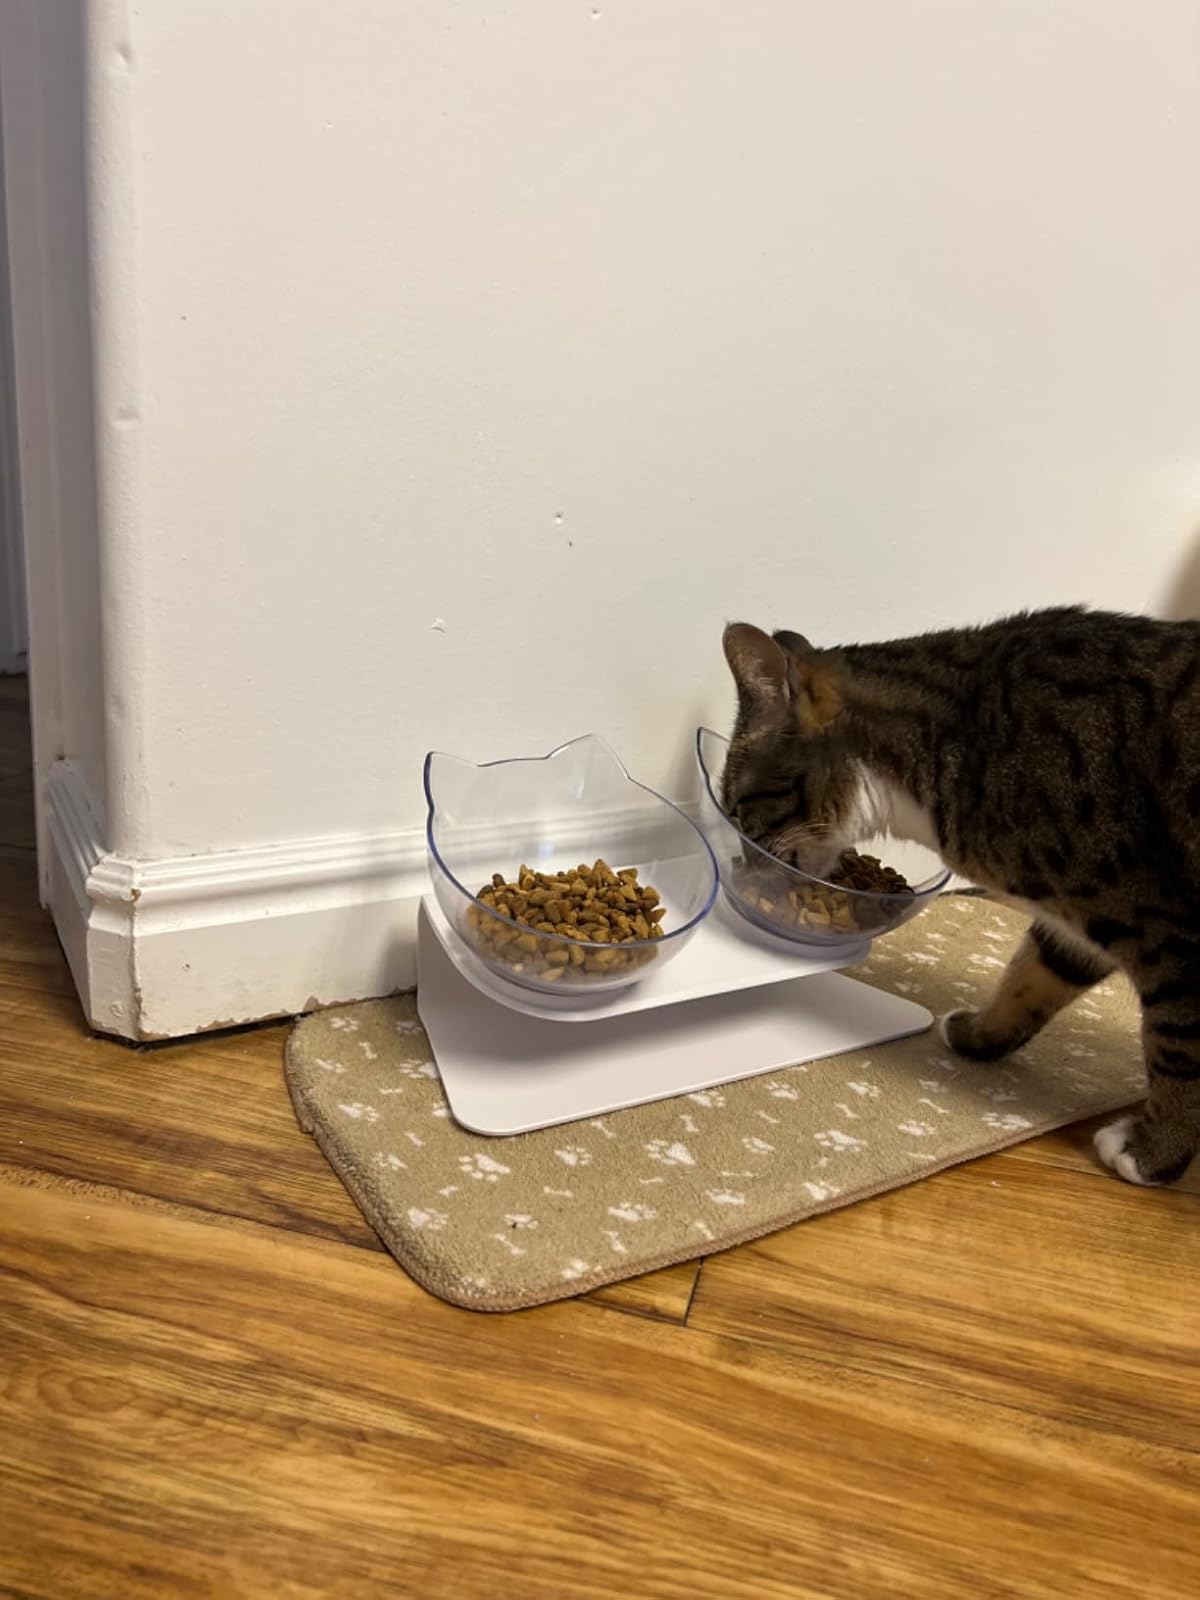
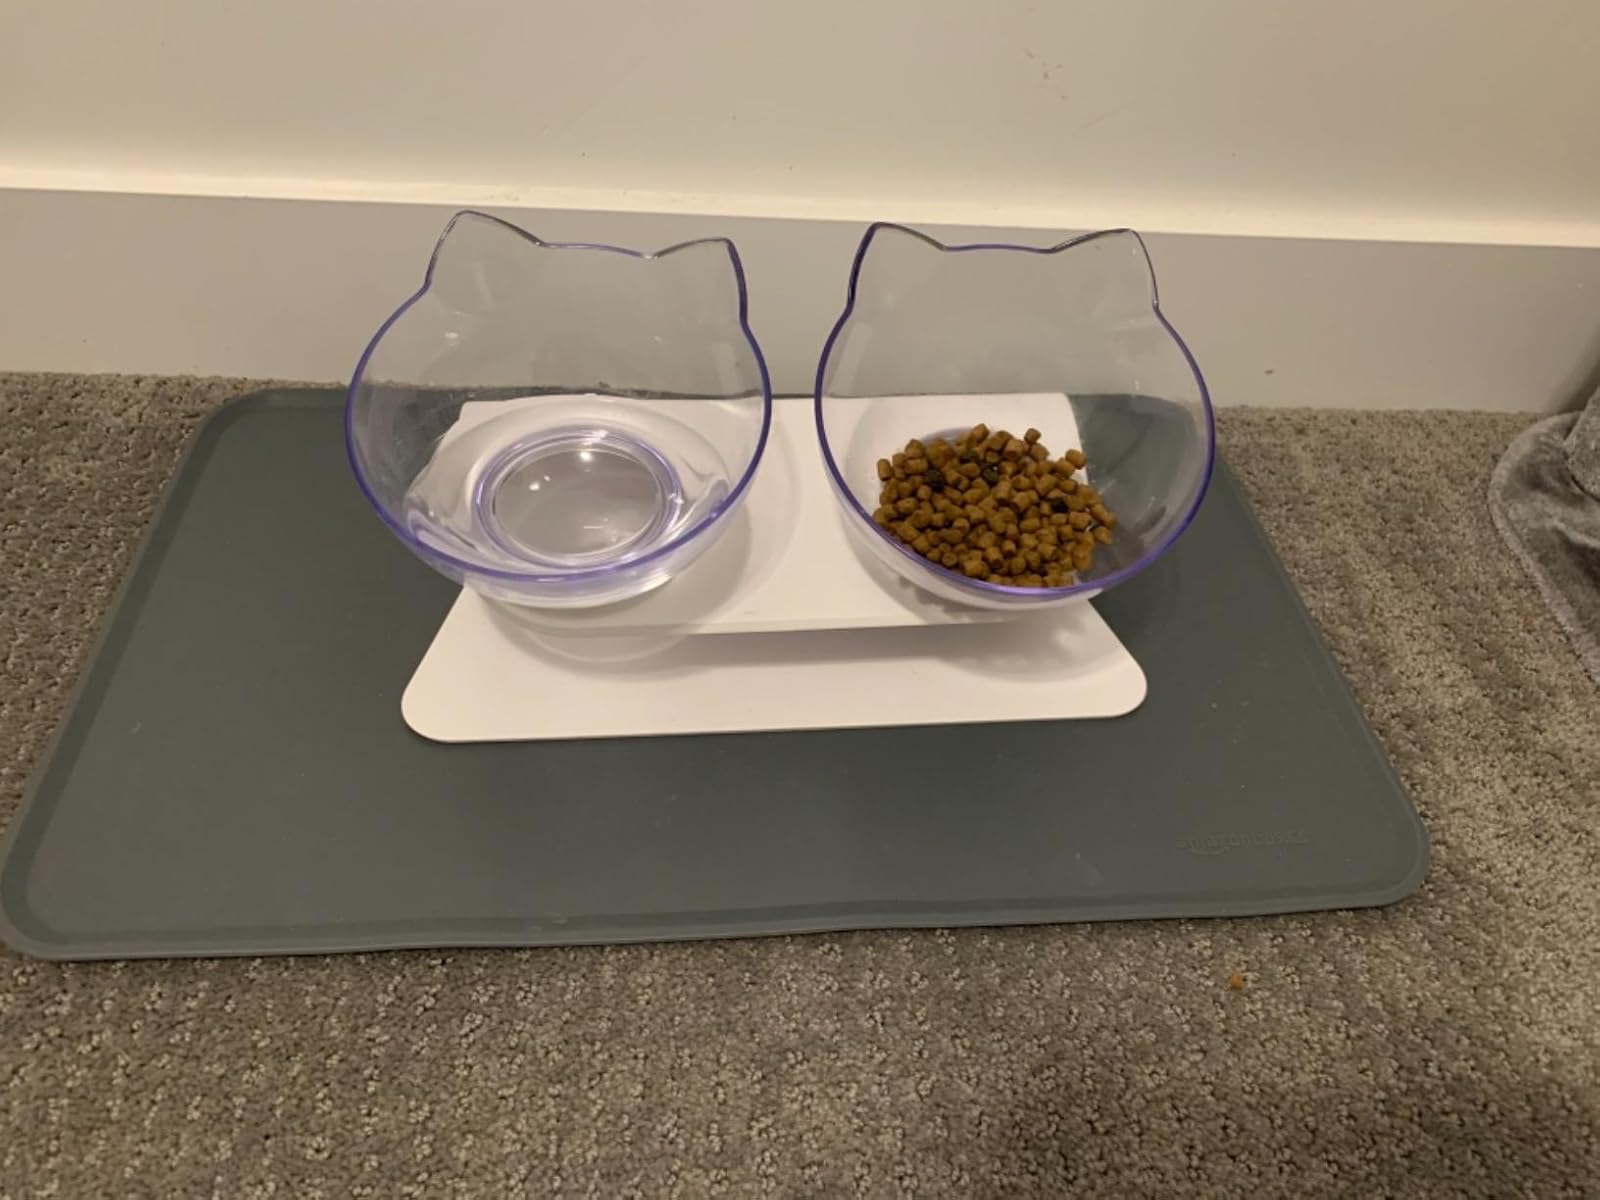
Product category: items_bowl
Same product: yes